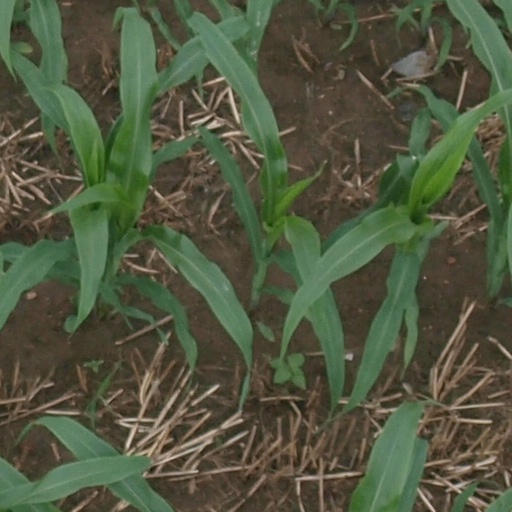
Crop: maize; corn